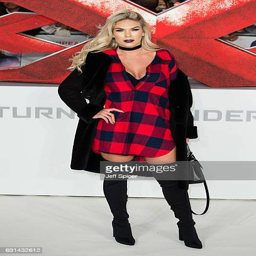
person attends the premiere of thriller film